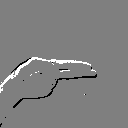
ASL letter: h